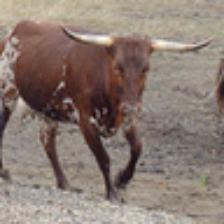
Label: NonHuman